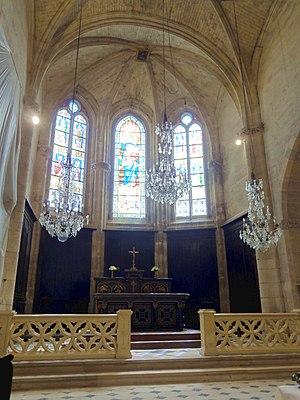
Abside.
L'église Saint-Germain-l'Auxerrois est une église catholique paroissiale située à Presles, en France. Vers le milieu du XIIᵉ siècle, elle a été donnée au prieuré Saint-Martin-des-Champs de Paris. De cette époque datent ses éléments les plus anciens, dans la chapelle Saint-Joseph au nord du chœur. Sinon, hormis des grandes arcades potentiellement gothiques et un clocher très sobre également gothique du XIVᵉ siècle, l'église date pour l'essentiel de la fin du XVᵉ et du milieu du XVIᵉ siècle, et est de style gothique flamboyant. Elle a été retouchée à l'époque moderne, et la façade date seulement de 1876. Si la nef et son bas-côté sud sont des constructions assez sommaires, le chœur et la chapelle de la Vierge, qui l'accompagne au sud, sont bâtis avec soin et voûtés d'ogives. Les deux premiers arcs-doubleaux du chœur retombent sur des chapiteaux corinthiens, et la forme en anse de panier des voûtes indique également la Renaissance, mais les piliers ondulés de l'abside et leurs chapiteaux sont néanmoins flamboyants.